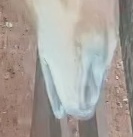
Face region: mouth_nostrils (mouth_chin_nostrils_and_profile)
Pain indicator: not_present